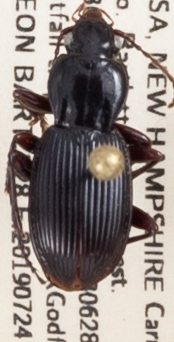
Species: Pterostichus tristis
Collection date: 2019-07-24
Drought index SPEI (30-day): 0.54
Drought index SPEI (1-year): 1.13
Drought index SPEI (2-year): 0.8